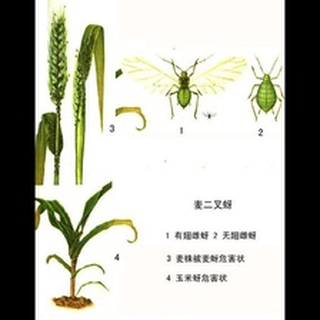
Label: wheat_aphid